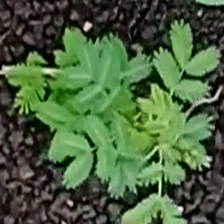
Weed species: Dwarf_cassia_(Chamaecrista pumila)